Kawabe Station (Aomori)

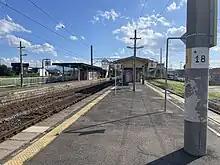
Platform in August, 2023

Kawabe Station has two ground level island platforms, serving three tracks, connected to the station building by a footbridge. The station has been unstaffed since March 18, 2023. A fourth track has not been in use since April 1, 1998 with the discontinuation of the Kuroishi Line.